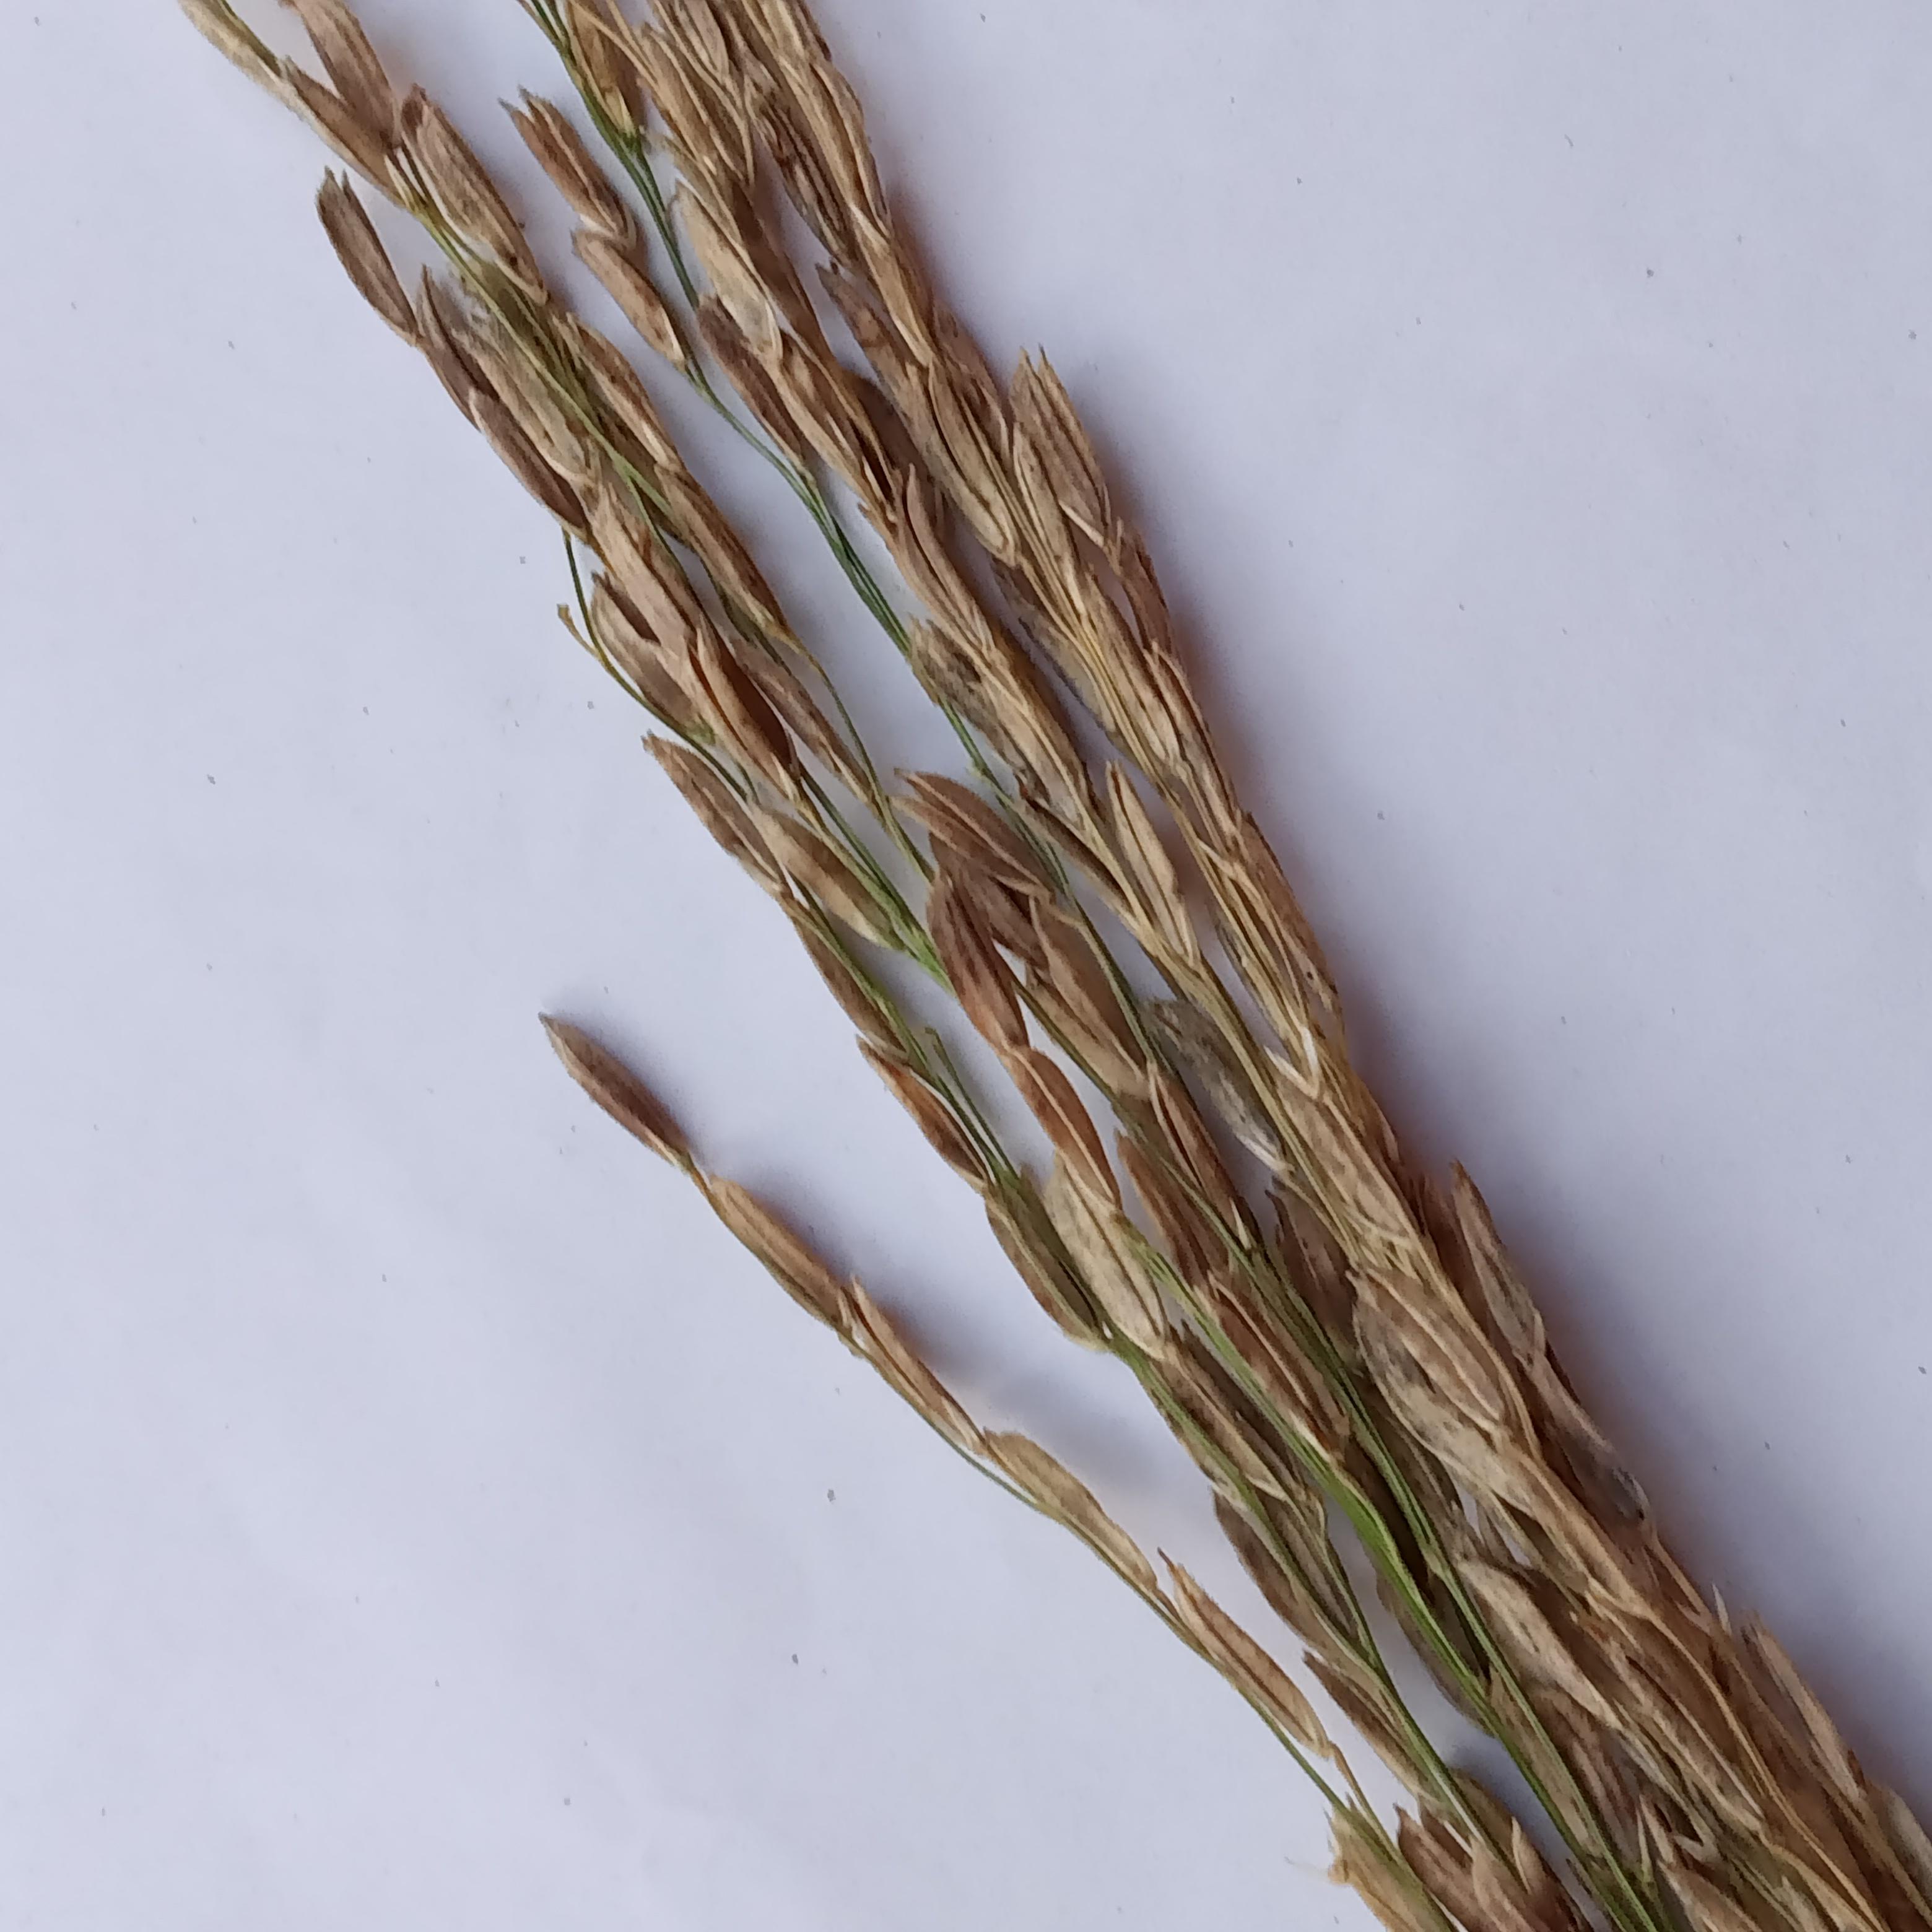
Label: Rice___Neck_Blast